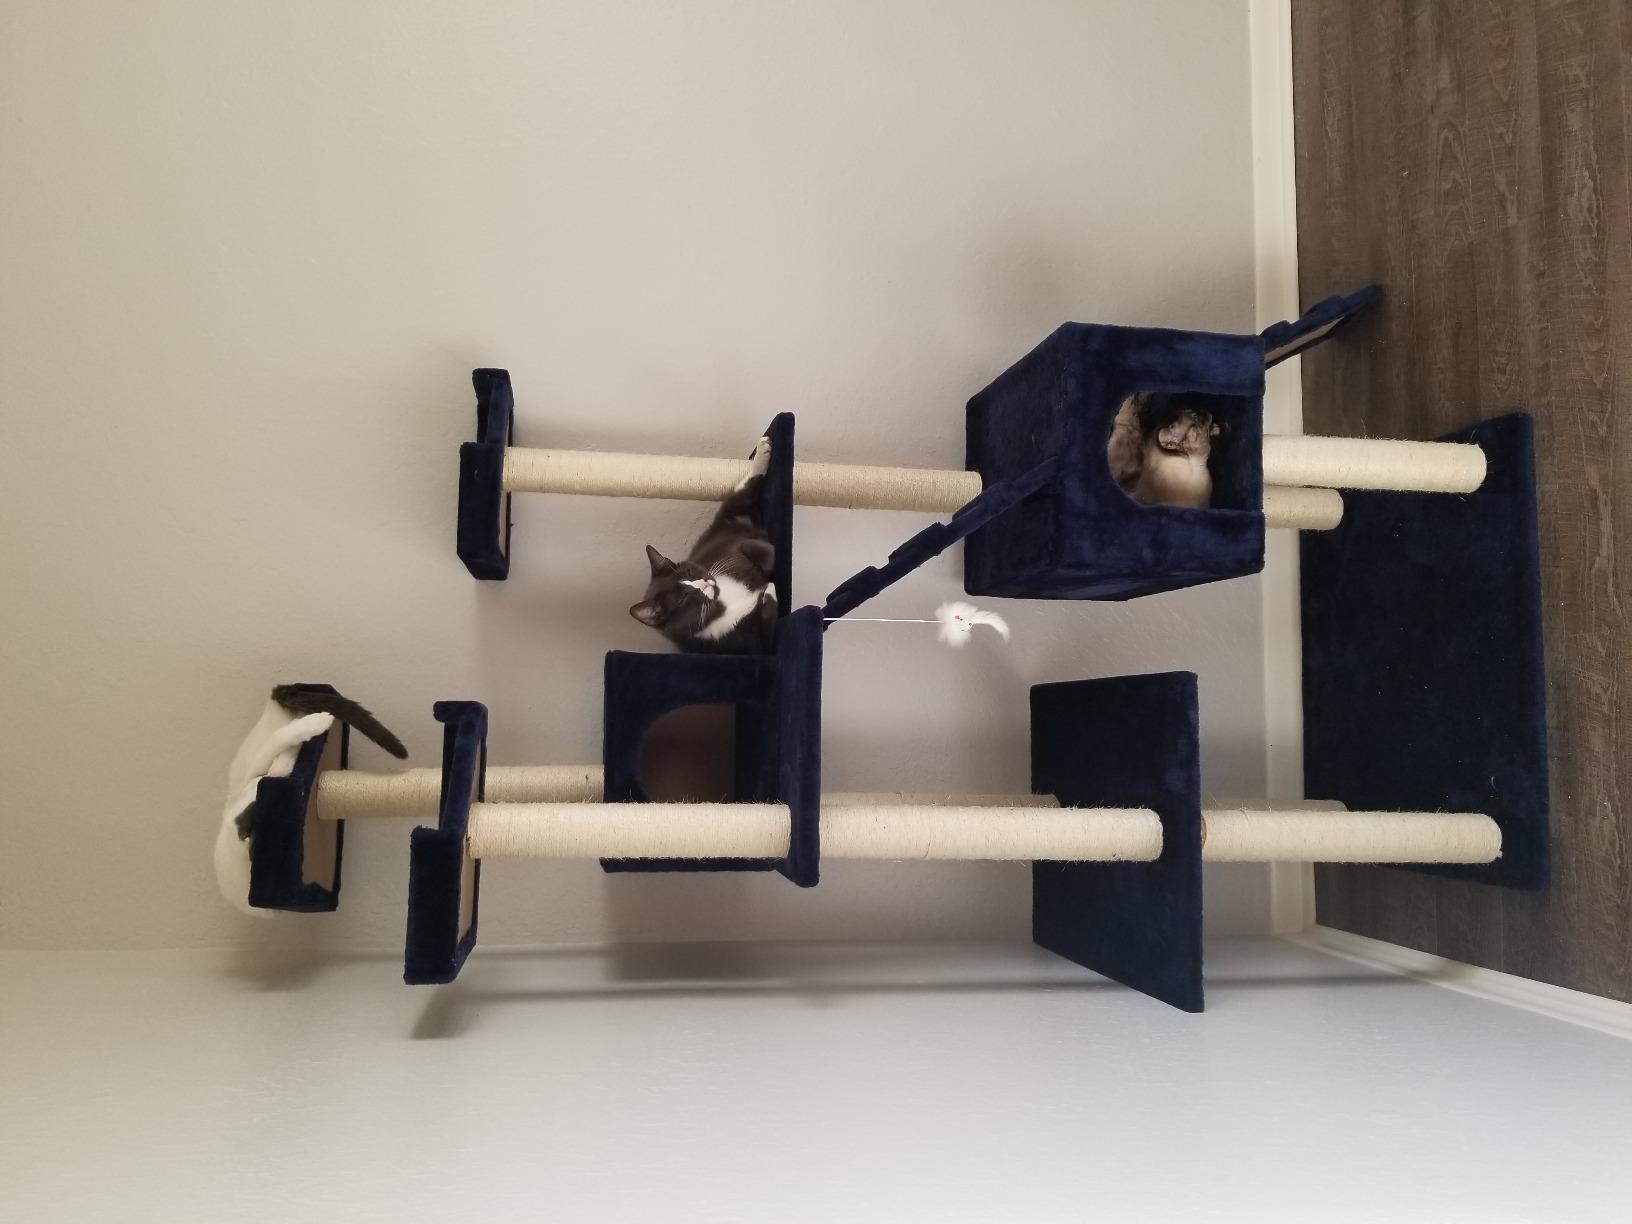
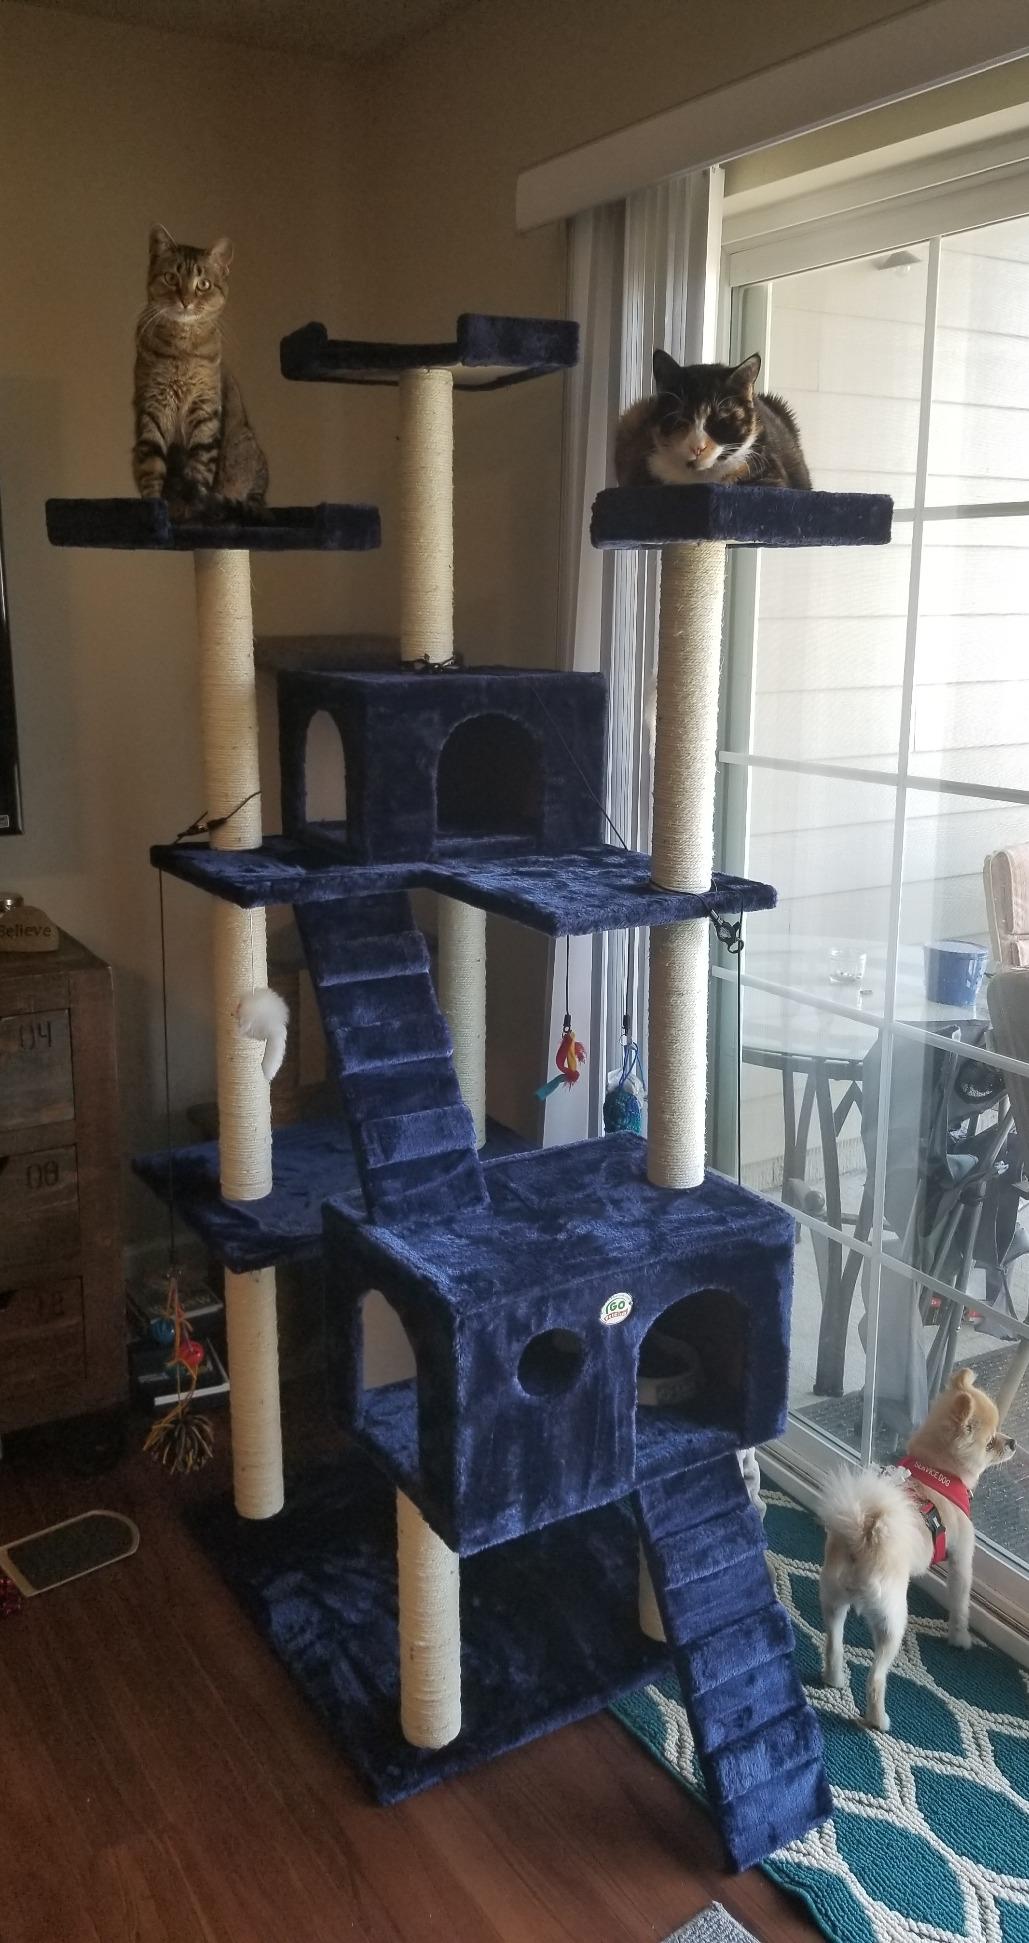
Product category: items_cat tree
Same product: yes